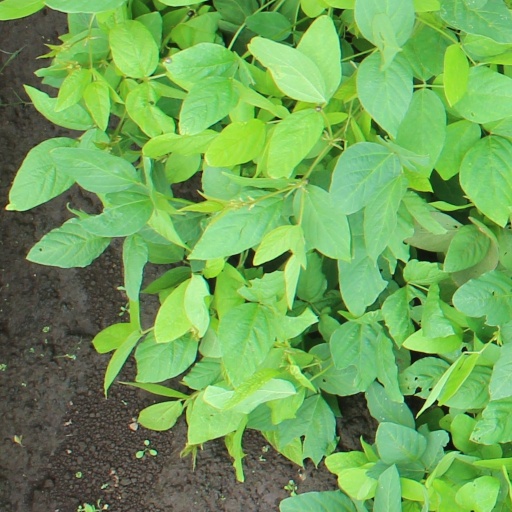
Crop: soybean